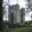
Label: castle